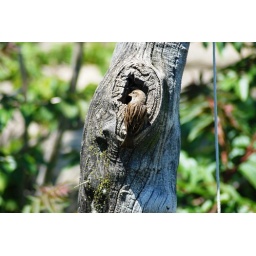
small bird near tree hallow